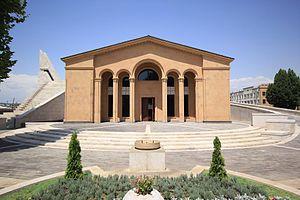
La liste des musées d'Erevan regroupe l'ensemble des musées de la ville d'Erevan en Arménie.